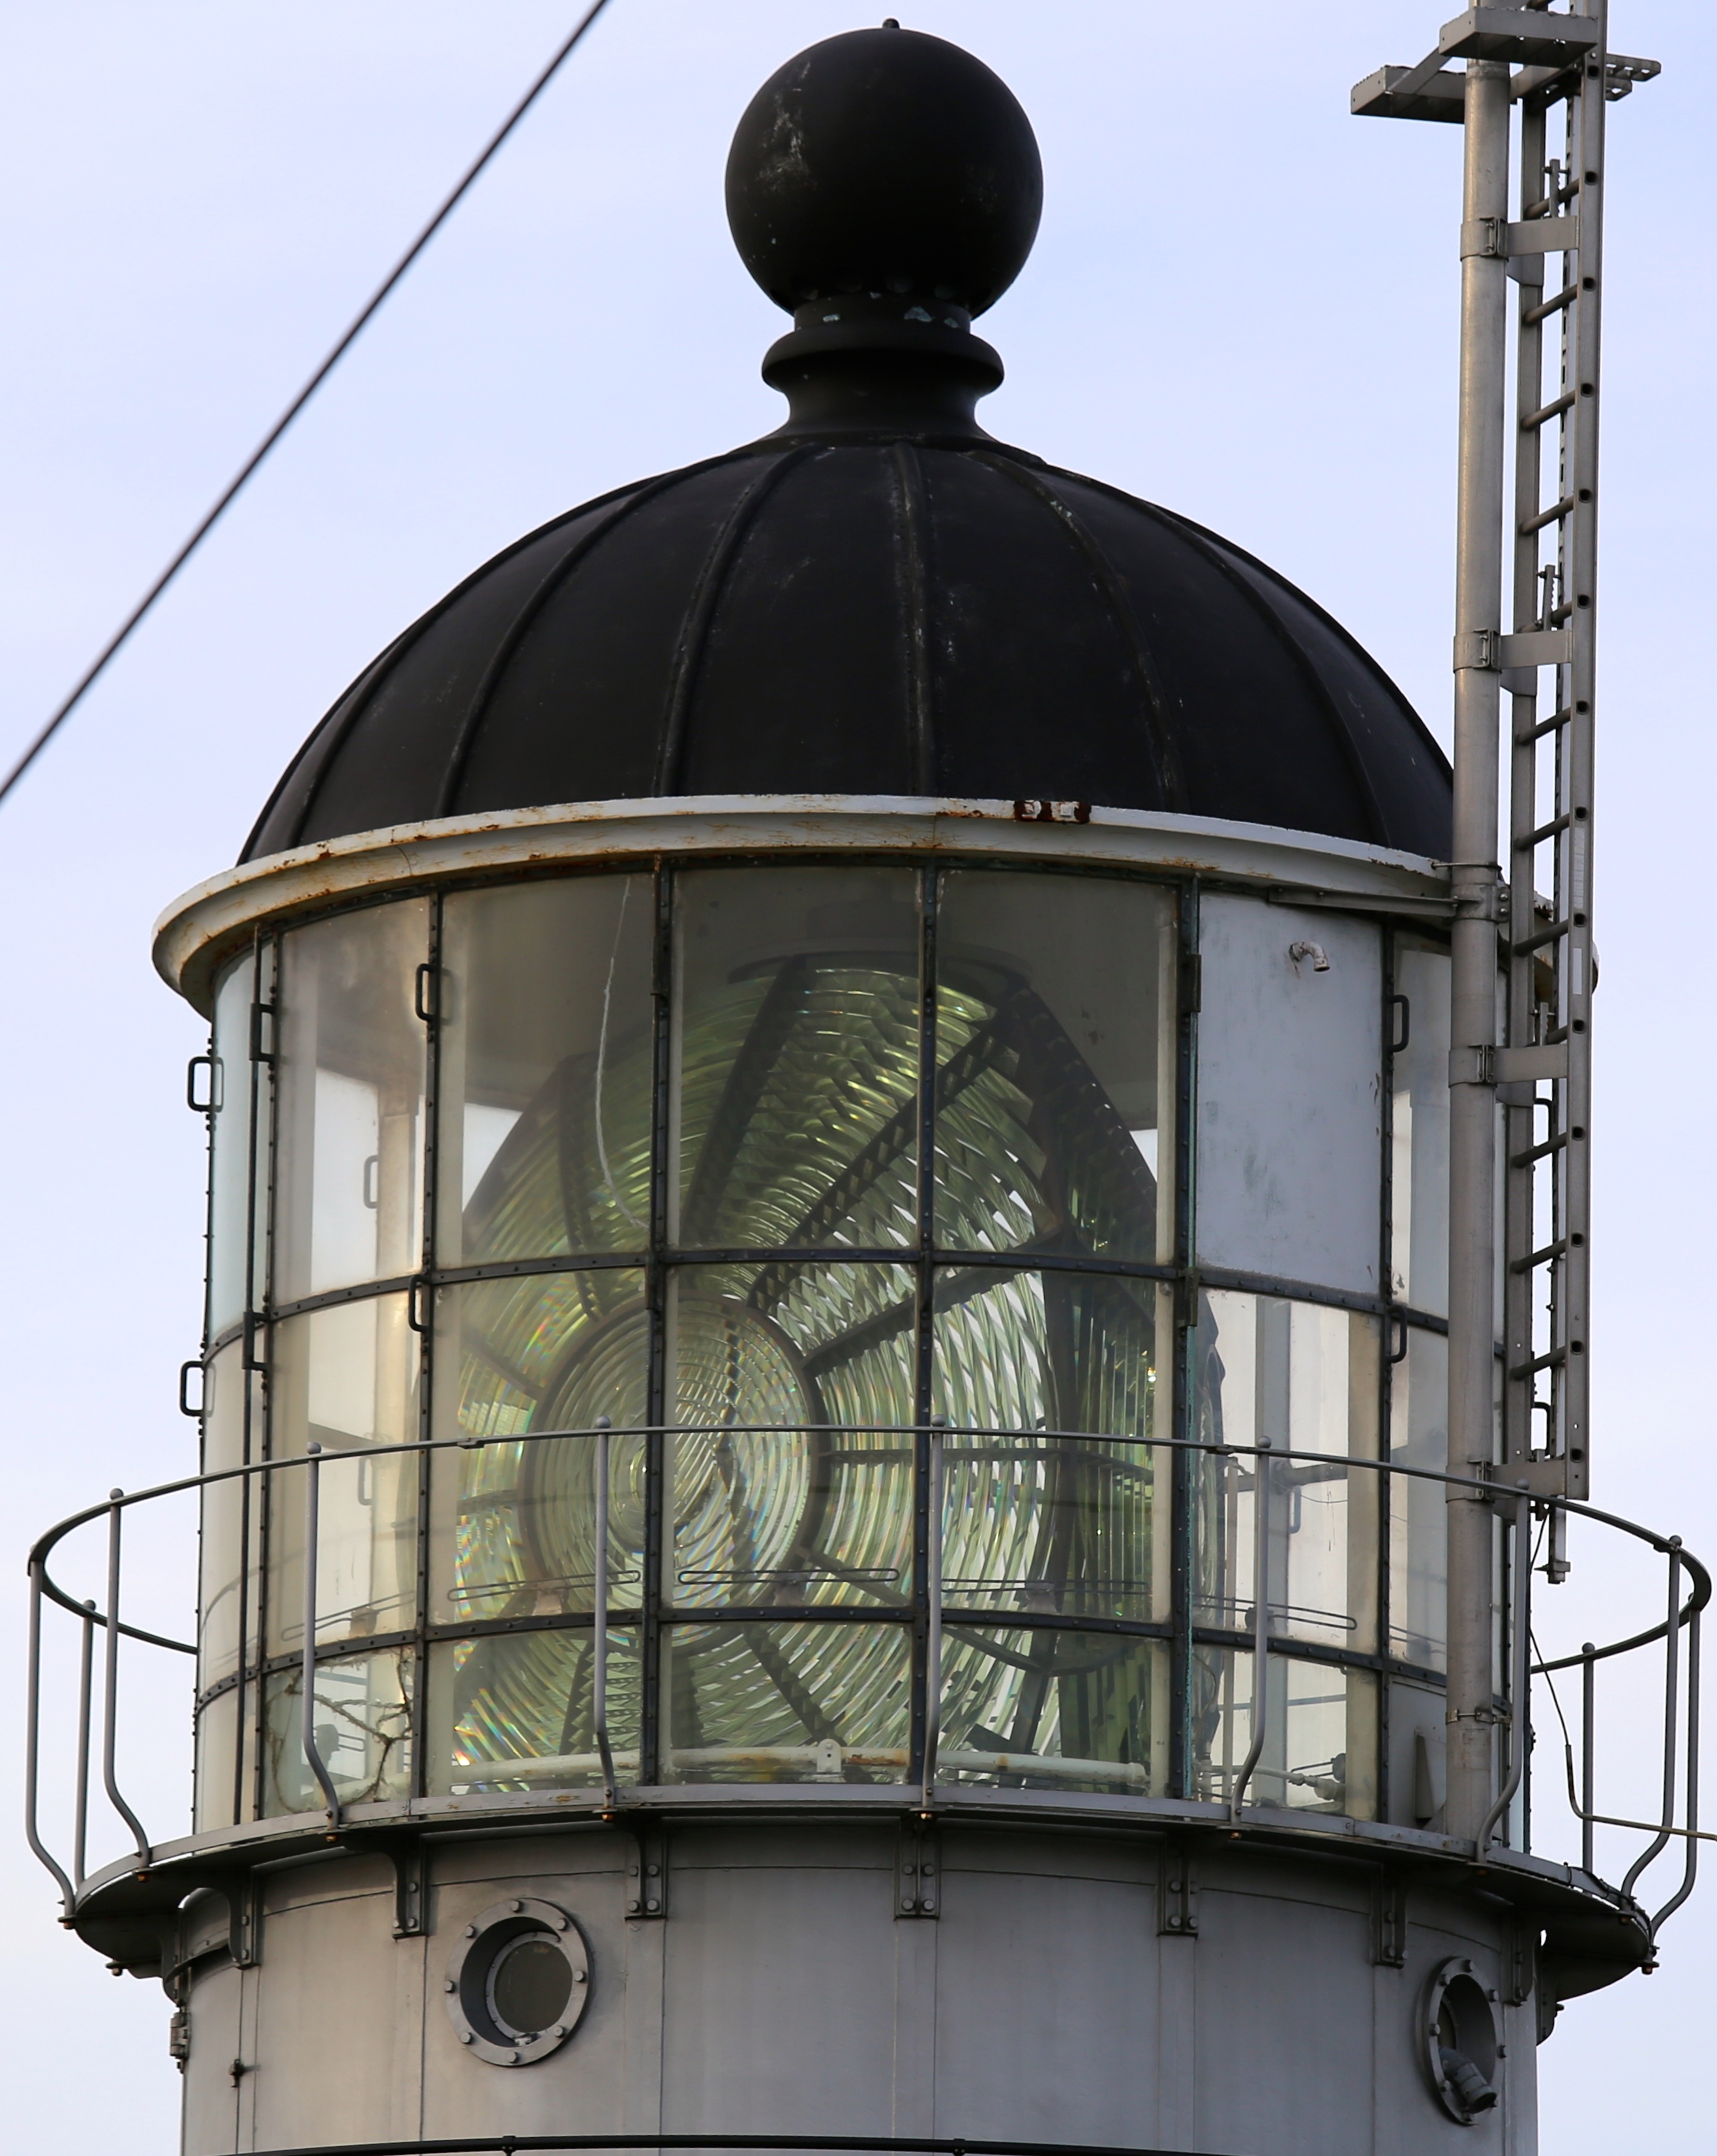
lighthouse, tower, lighting, water tower, light fixture, dome, man made object, storage tank, conservation area, kullen lighthouse, kullaberg